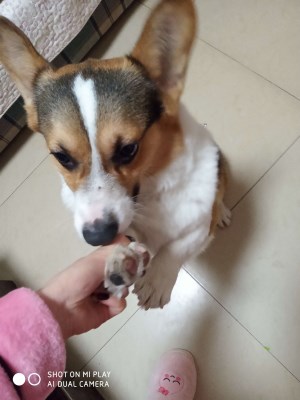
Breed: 2909-n000116-Cardigan